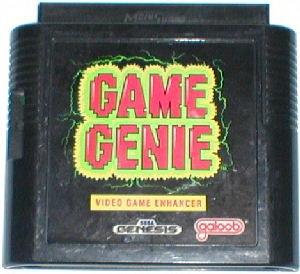
Le terme Game Genie désigne une série de cartouches de jeu vidéo de triche conçues par la société Codemasters et distribuées par Camerica et Galoob aux alentours de 1990 pour les consoles Nintendo Entertainment System, Super Nintendo, Game Boy, Mega Drive et Game Gear.